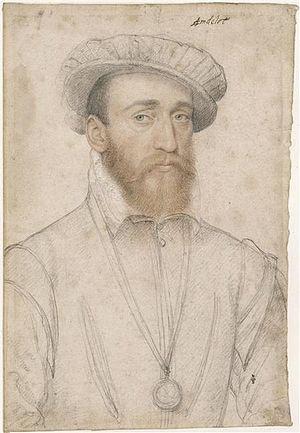
François de Coligny d'Andelot par François CLouet, Musée Condé.
François d'Andelot de Coligny seigneur d'Andelot dans le Revermont, né à Châtillon-sur-Loing le 18 avril 1521 et mort à Saintes le 27 mai 1569, est l'un des principaux chefs huguenot pendant les guerres de Religion. Il est le frère cadet d'Odet, cardinal de Châtillon, et de l'amiral de Coligny. Ne pas le confondre avec son neveu François, fils de l'Amiral.
Le château de Tanlay est un château Renaissance classé monument historique situé à Tanlay dans l'Yonne, en Bourgogne-Franche-Comté.
Odet de Coligny, dit le cardinal de Châtillon, est un prélat catholique français de la Renaissance, connu pour sa conversion au calvinisme. Archevêque de Toulouse, puis évêque de Beauvais, il fut excommunié par le pape après sa conversion en 1562 et se maria en 1564.